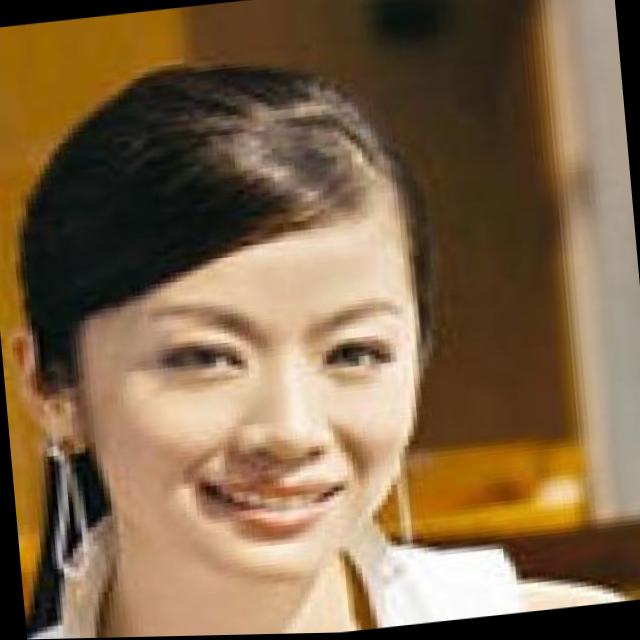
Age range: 21-44